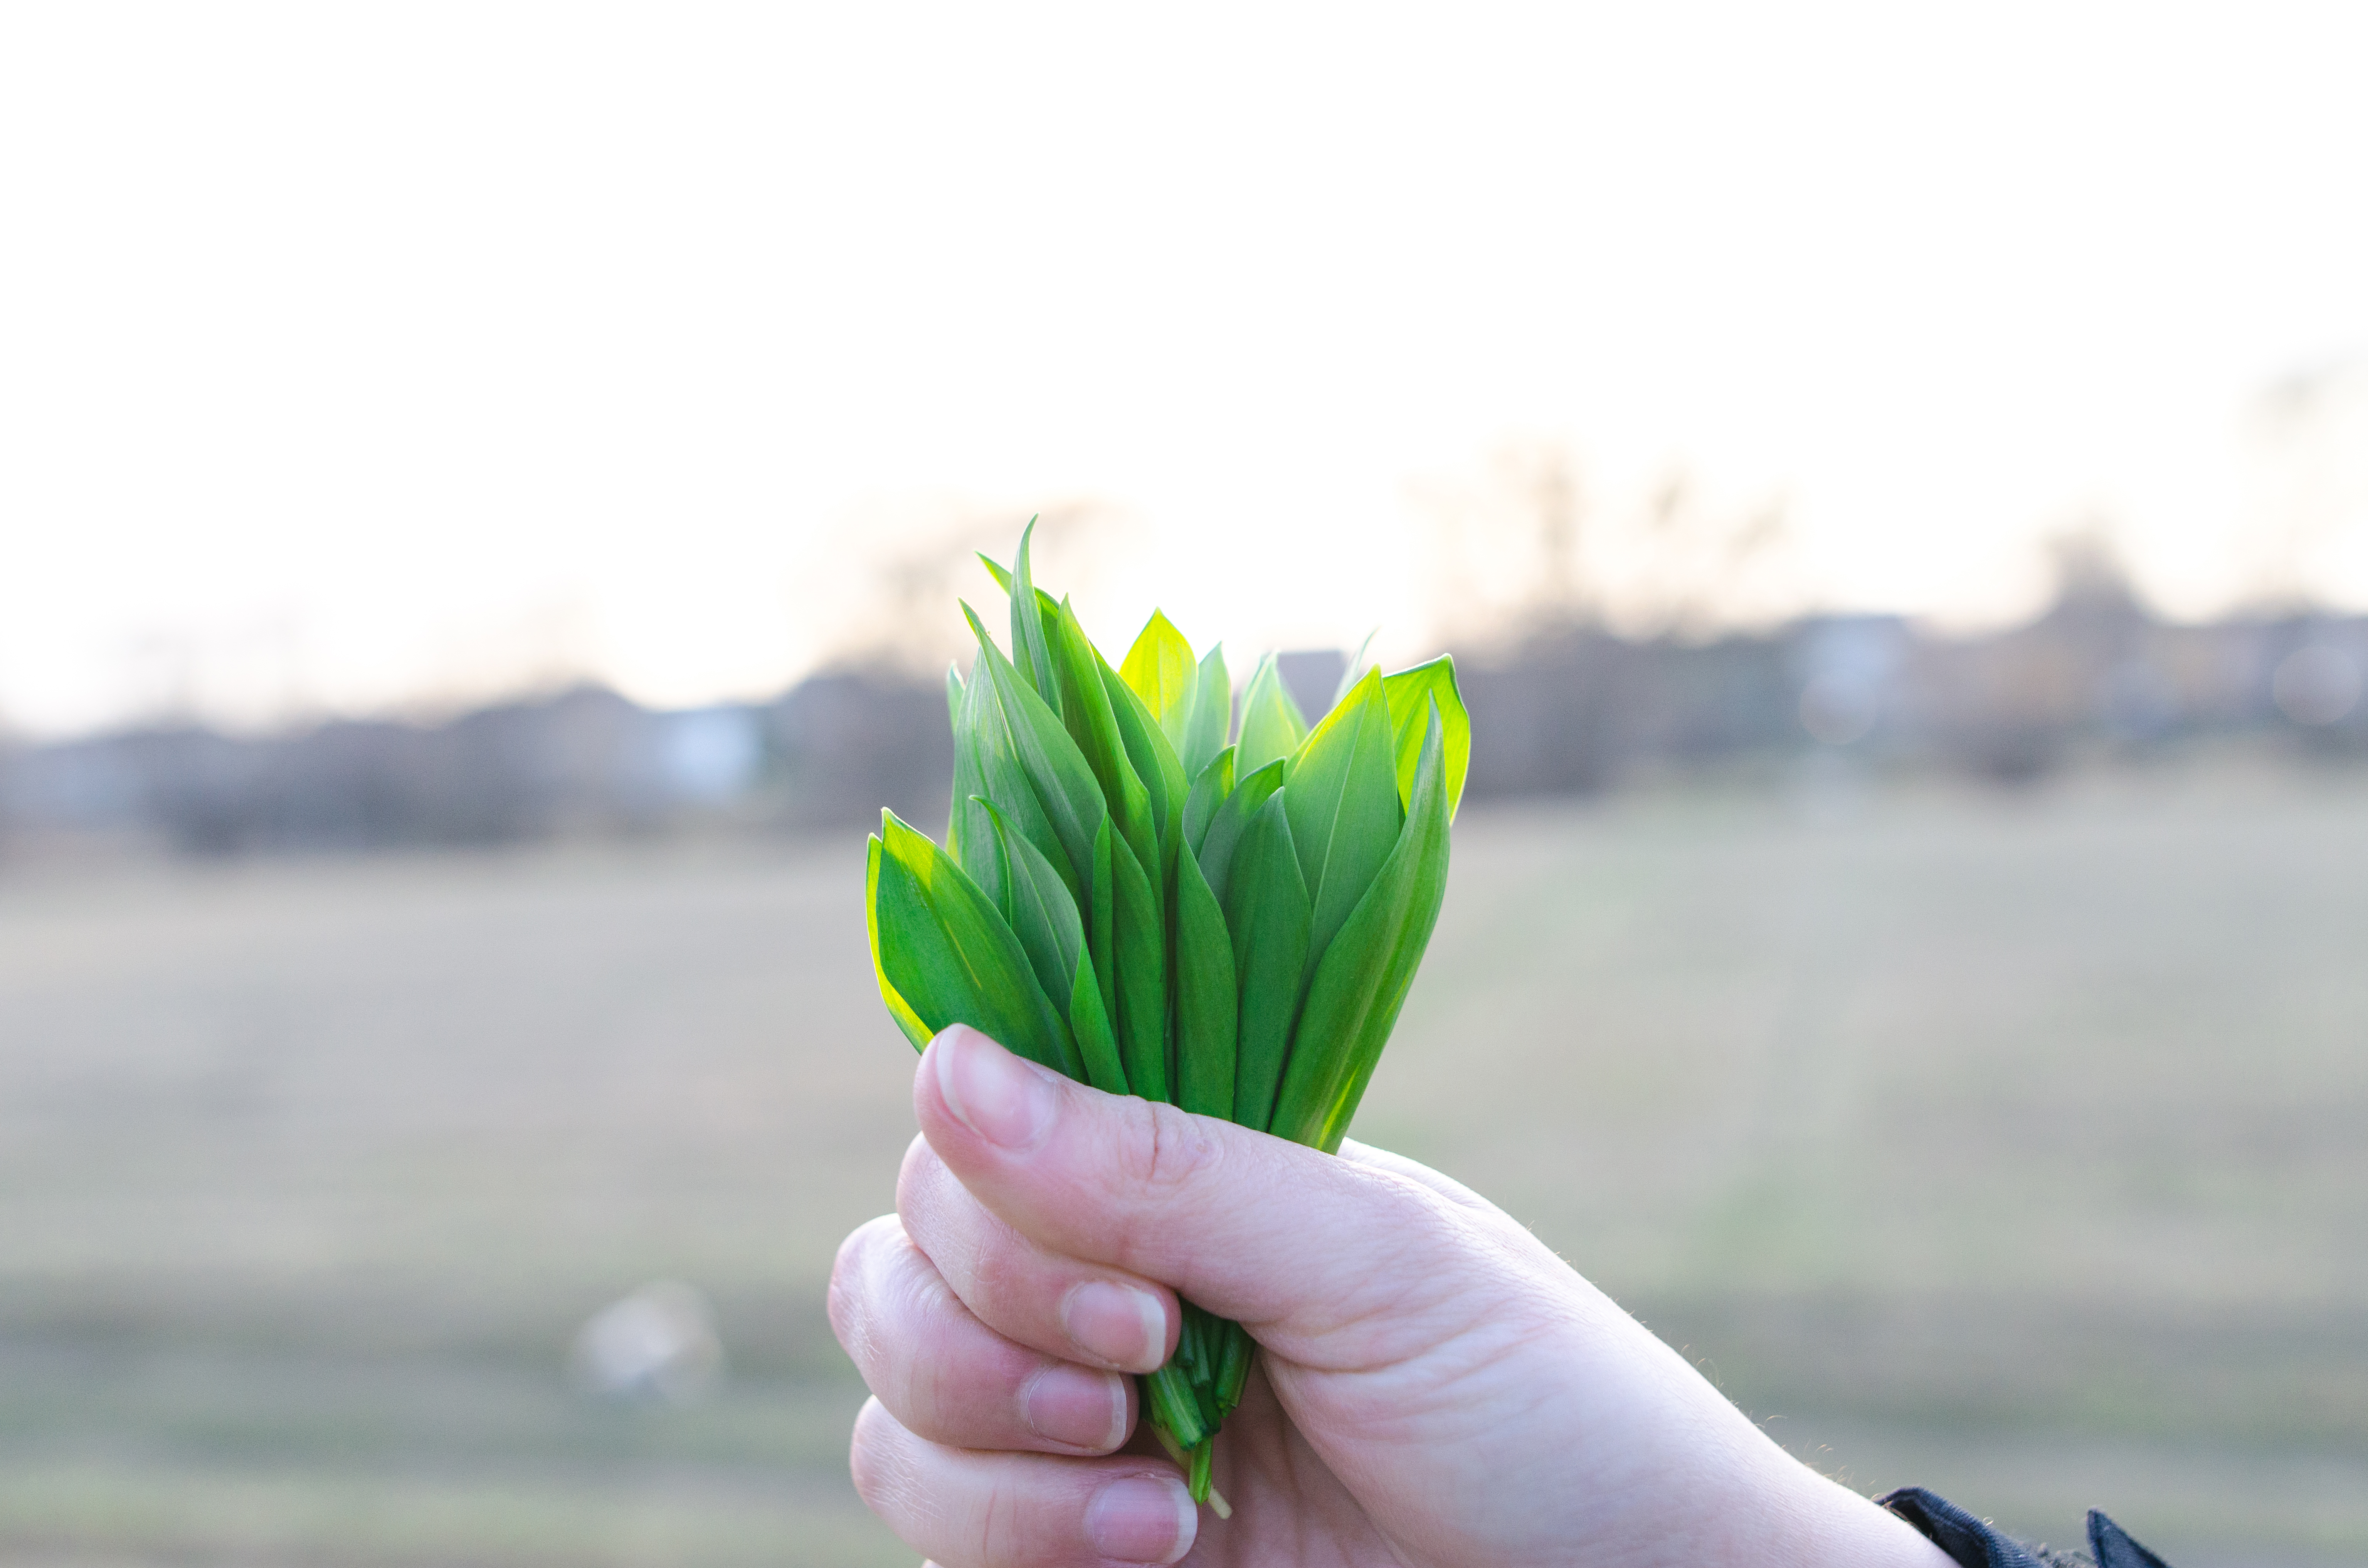
hand, grass, plant, sky, leaf, finger, spring, green, grass family, plant stem